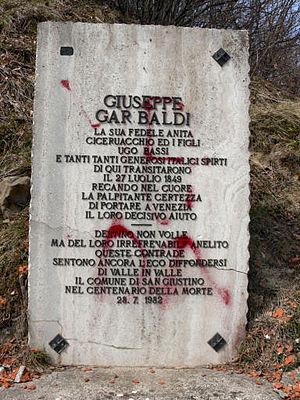
La Bocca Trabaria est un col de l'Apennin ombro-marchesan culminant à 1 049 m d'altitude.